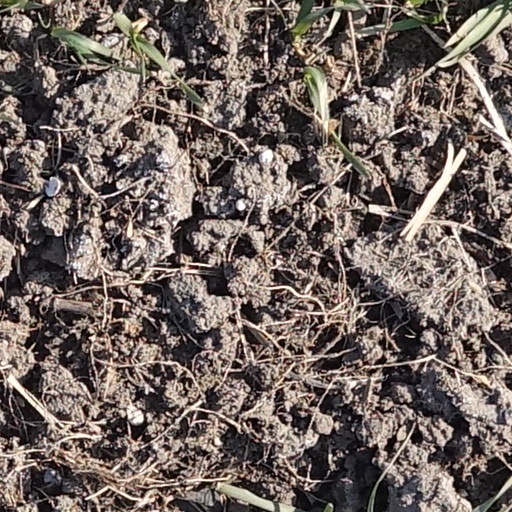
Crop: wheat